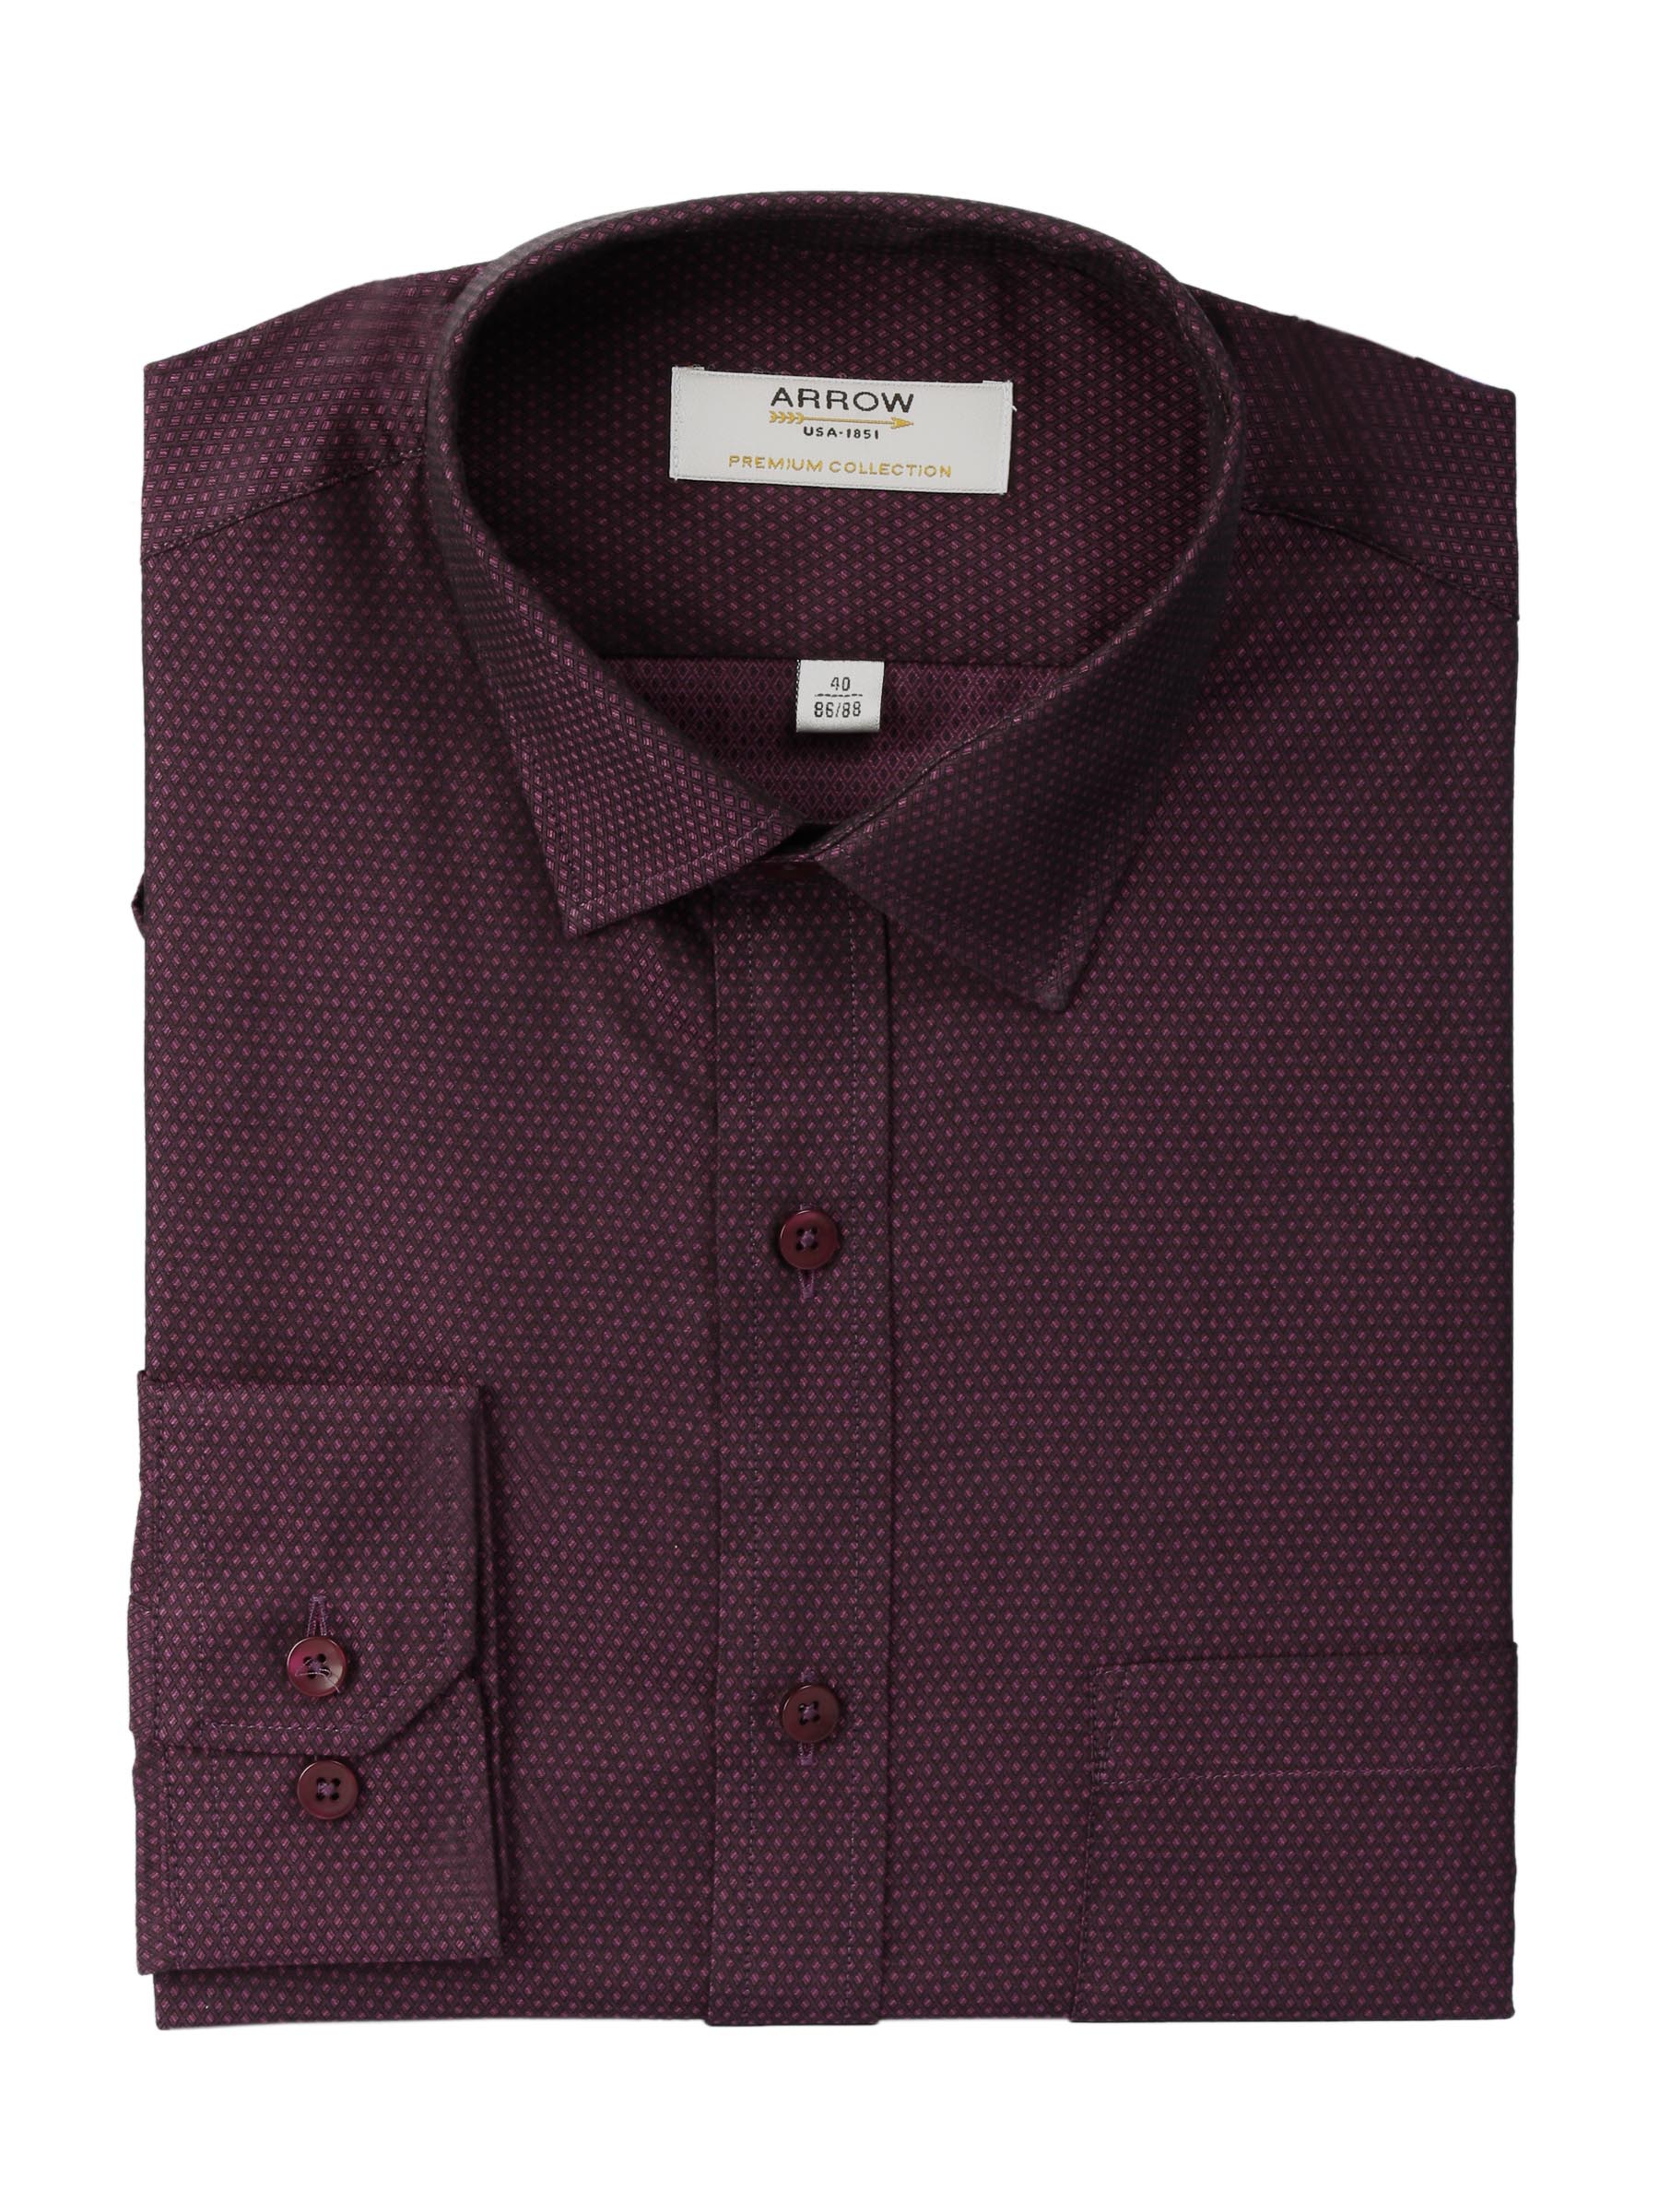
Arrow Men Solid Purple Slim Fit Shirt
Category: Apparel / Topwear / Shirts
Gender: Men
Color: Purple
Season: Fall 2011
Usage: Casual